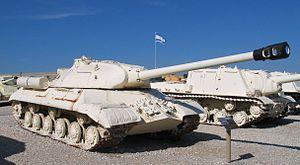
L'IS-3 ou JS-3 est un char lourd soviétique apparu à la fin de la Seconde Guerre mondiale sans qu'il n'ait eu le temps de prendre une part active au combat. Succédant à l'IS-2, il s'agit du troisième char de la série des chars lourds IS. On a pu le voir pour la première fois lors du défilé militaire du 7 septembre 1945, au cours duquel il impressionna les puissances occidentales par sa tourelle en forme de bol renversé et sa caisse, particulièrement bien profilée.